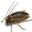
Label: cockroach